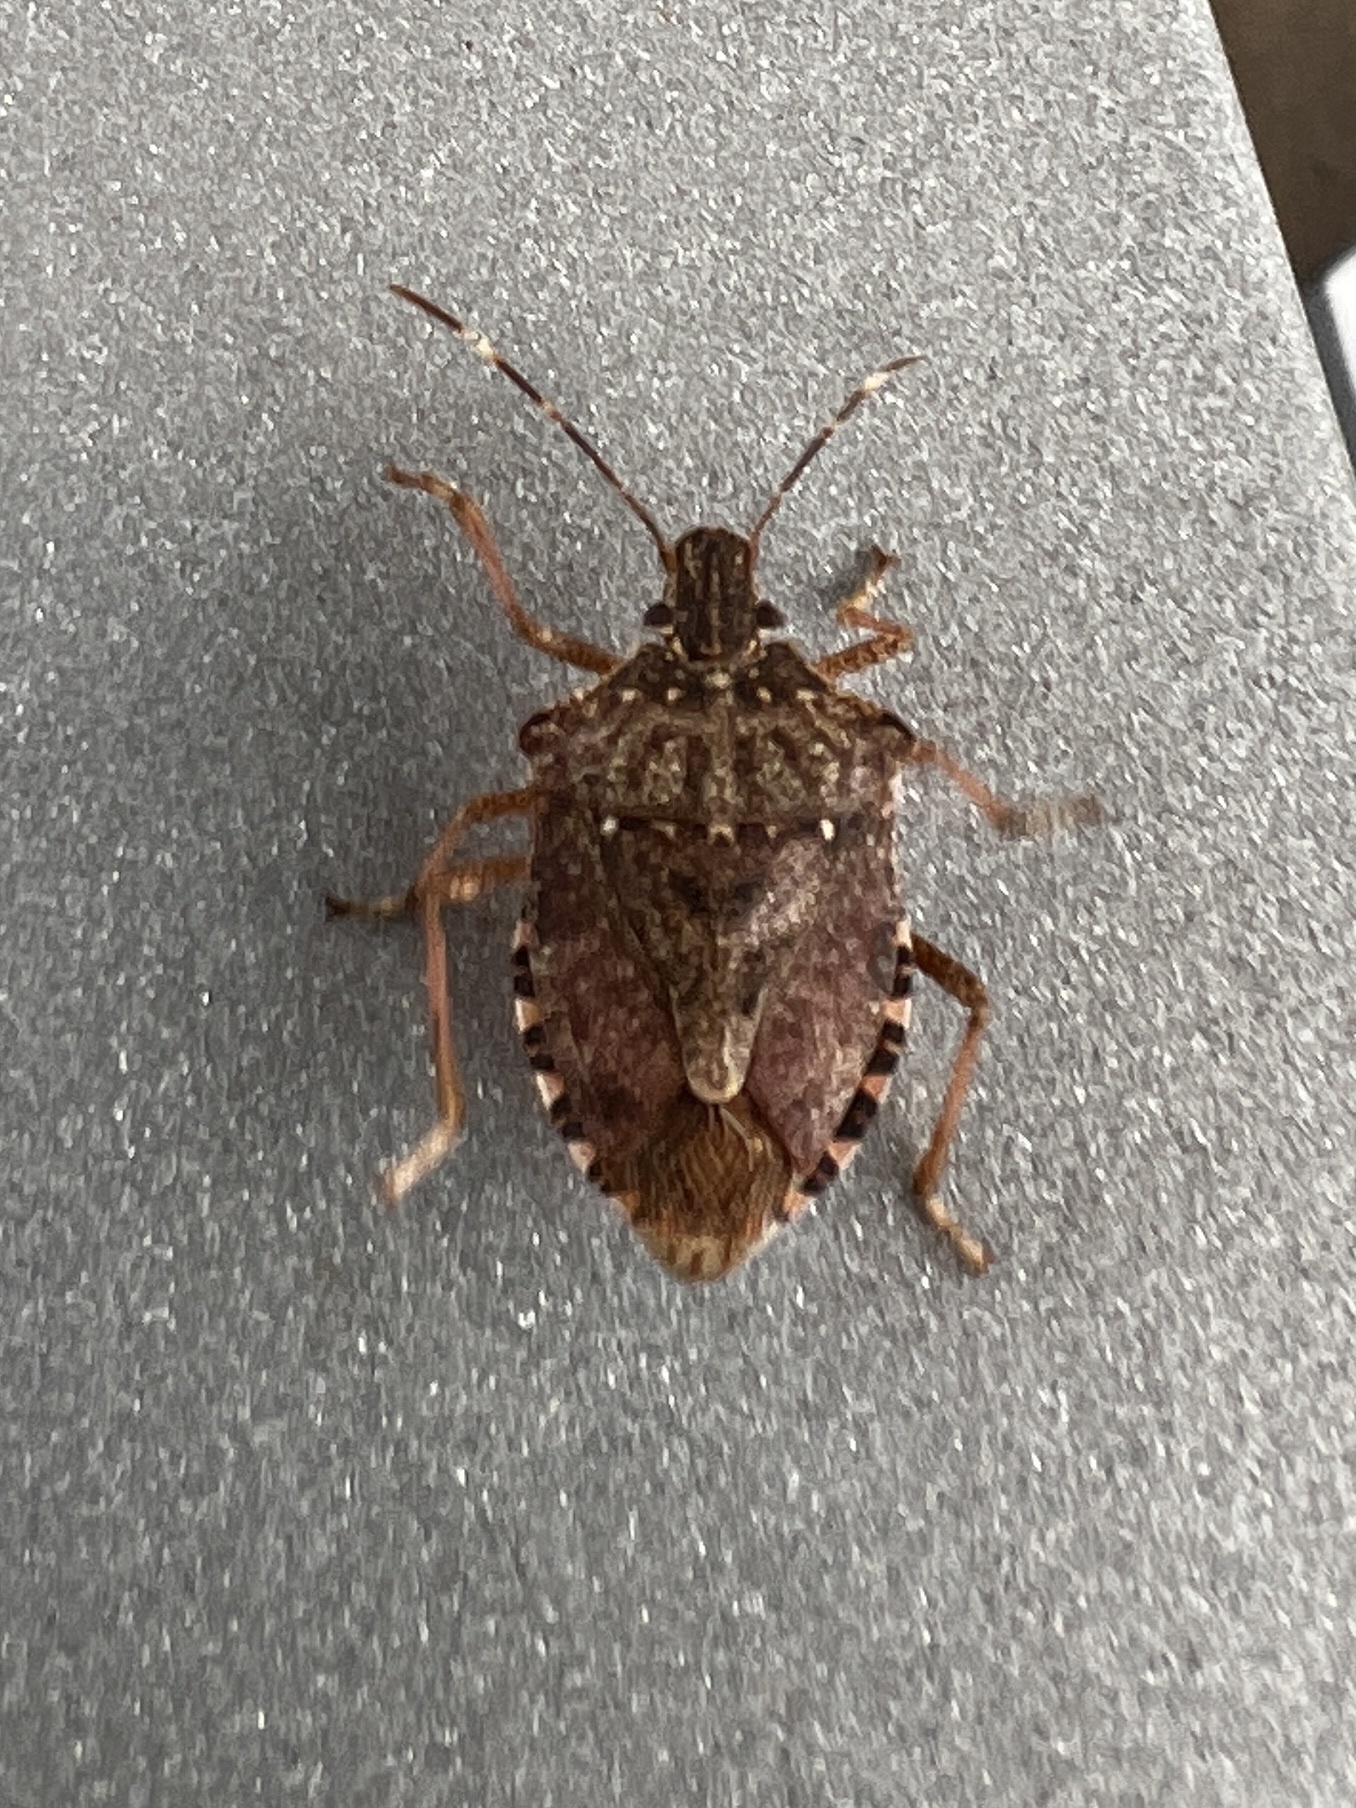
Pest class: stink_bug